Tetris DS

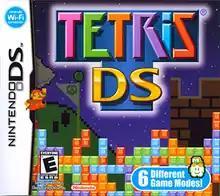
North American packaging artwork

is a puzzle video game developed and published by Nintendo. It was released for the Nintendo DS on March 20, 2006, in North America, April 13, 2006, in Australia, April 21, 2006, in Europe, and April 27, 2006, in Japan. An installment of the "Tetris" franchise, the game supports up to ten players locally, and supported online multiplayer of up to four players using Nintendo Wi-Fi Connection prior to its discontinuation.